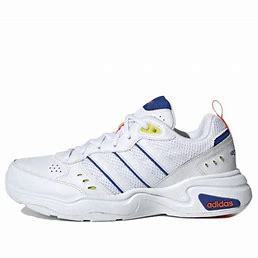
Brand: adidas
Model: neo Adidas NEO Strutter